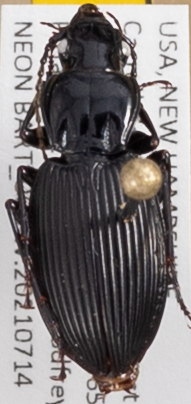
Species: Pterostichus lachrymosus
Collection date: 2021-07-14
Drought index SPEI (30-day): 0.47
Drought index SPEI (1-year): -1.13
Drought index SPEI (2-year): -0.8